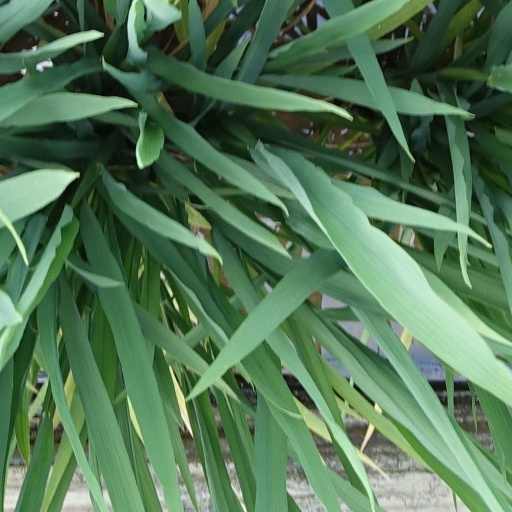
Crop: rice